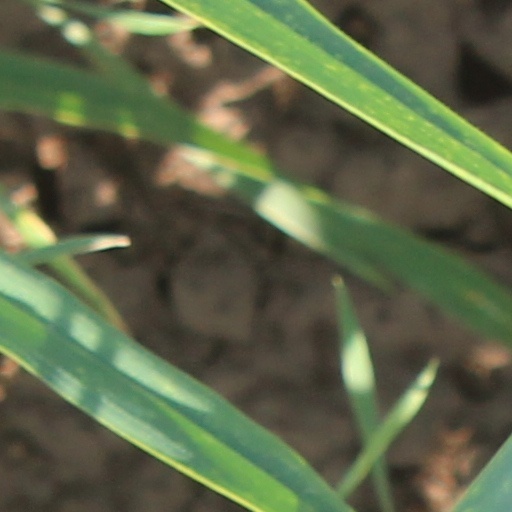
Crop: wheat